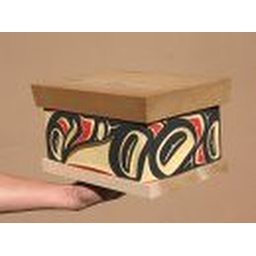
Abstract bentwood yellow cedar box by Troy Bellerose.